Cinema of Mexico

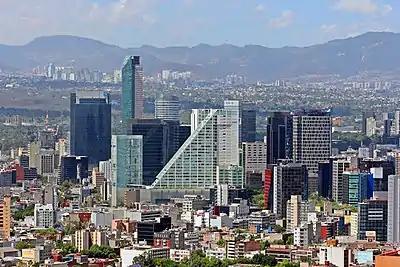
Mexico City is the home of directors Alfonso Cuarón and Alejandro González Iñárritu, as well as cinematographer Emmanuel Lubezki

Mexican cinema suffered through the 1960s and 70s, until government sponsorship of the industry and the creation of state supported film helped create Nuevo Cine Mexicano (New Mexican Cinema) in the 1990s. The period spanning the 1990s to the present has been considered as the prime era of the New Mexican Cinema.